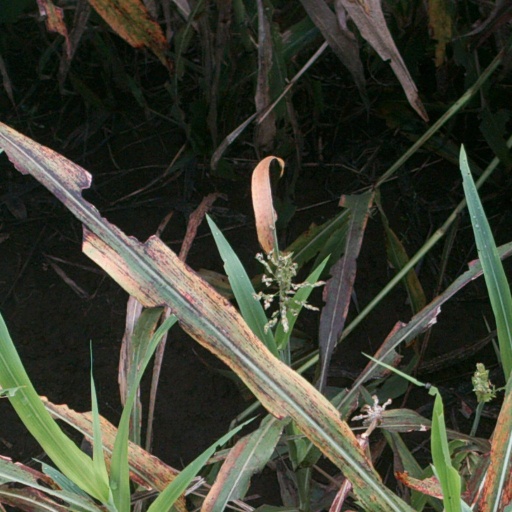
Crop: sorghum